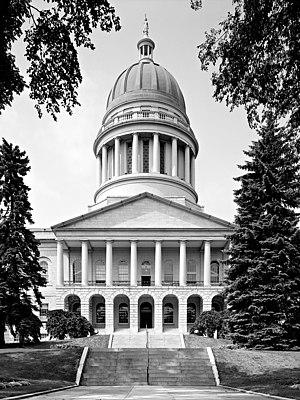
La ville d’Augusta est la capitale de l'État du Maine, aux États-Unis, sur la rivière Kennebec, et siège du comté de Kennebec. Lors du recensement de 2010, sa population s'élevait à 19 136 habitants, ce qui en fait la neuvième ville de l'État en nombre d'habitants et l'antépénultième capitale d’État la moins peuplée des États-Unis après Montpelier dans le Vermont et Pierre dans le Dakota du Sud.